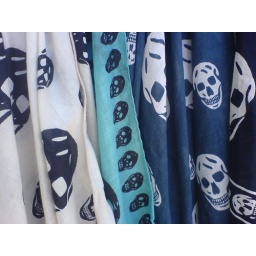
Taken on a trip around notting hill gate and portabello market - july 2006 london